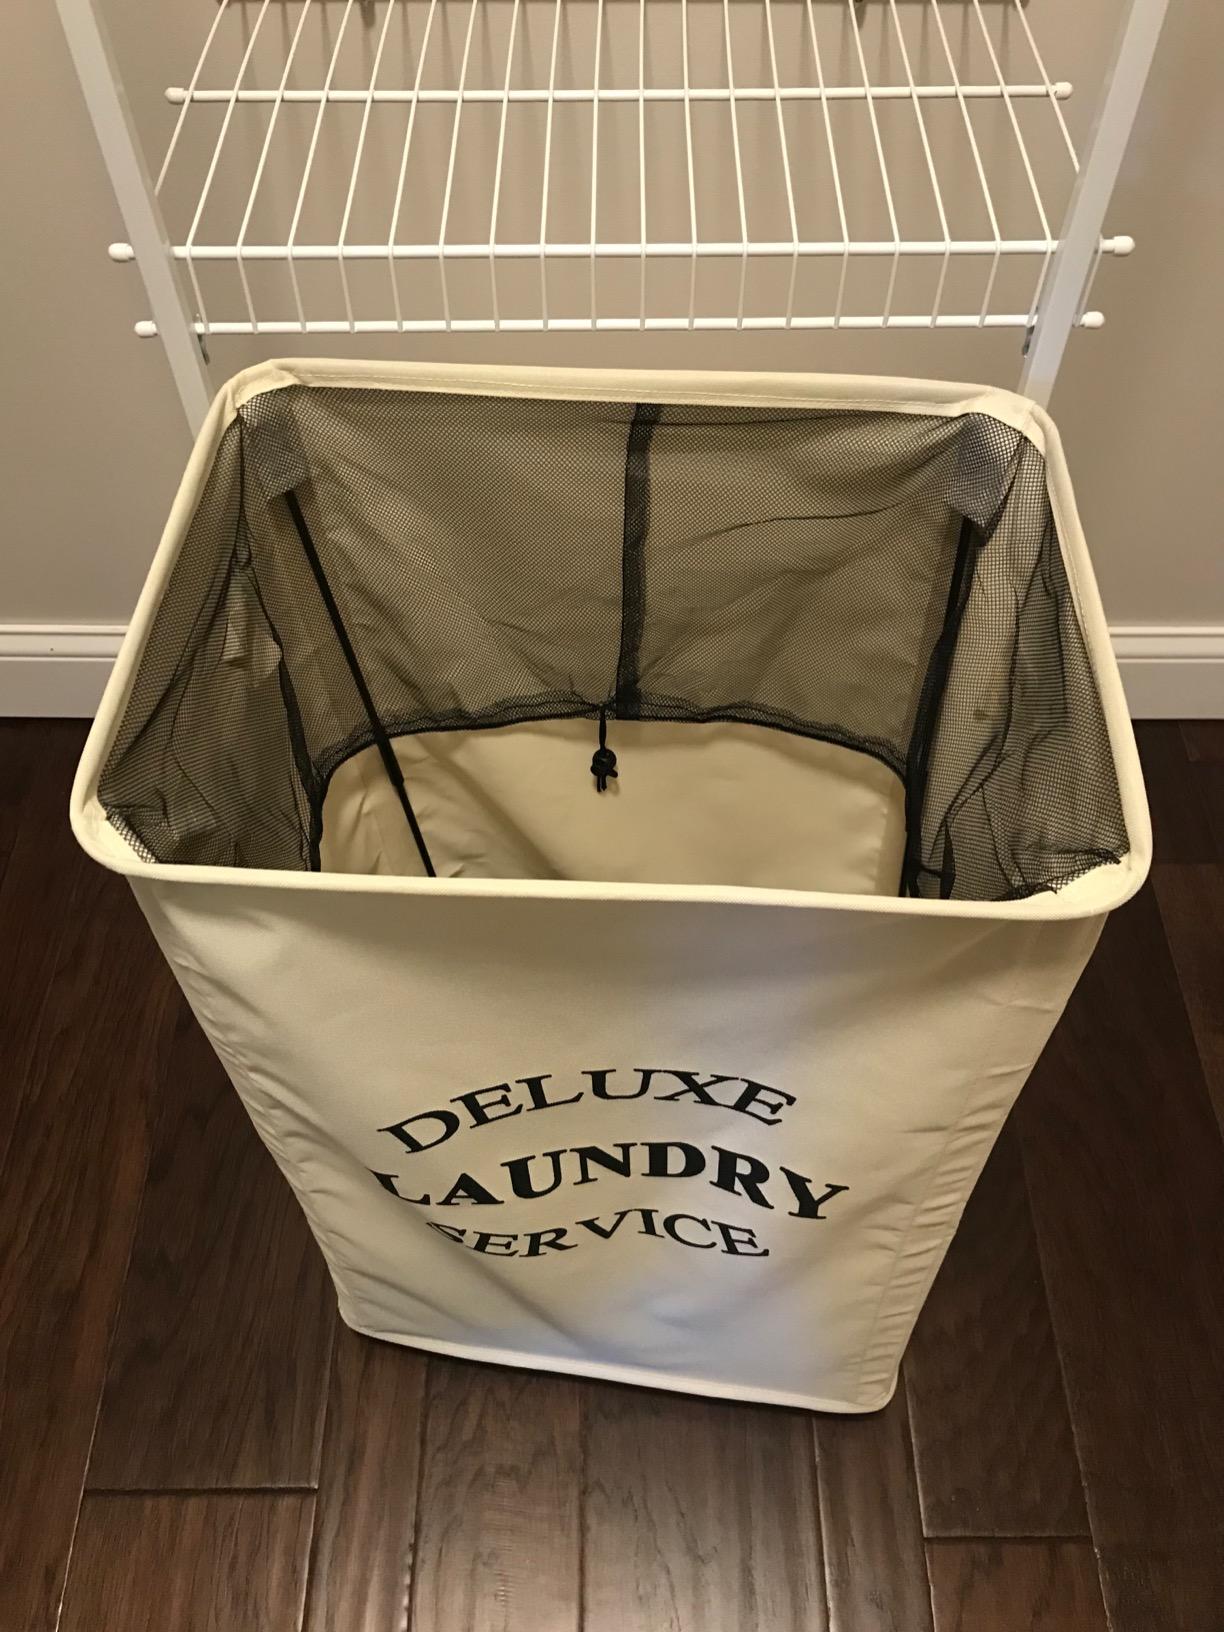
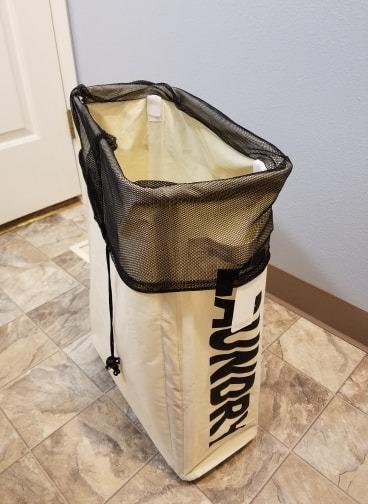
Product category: items_hamper
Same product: no